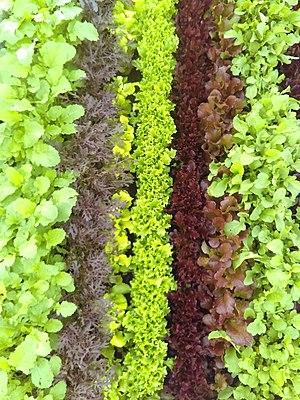
Culture du mesclun
Le mesclun est un mélange de pousses et de feuilles, d'au moins cinq variétés différentes, de plantes potagères qui se consomment en salade.